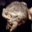
Label: frog